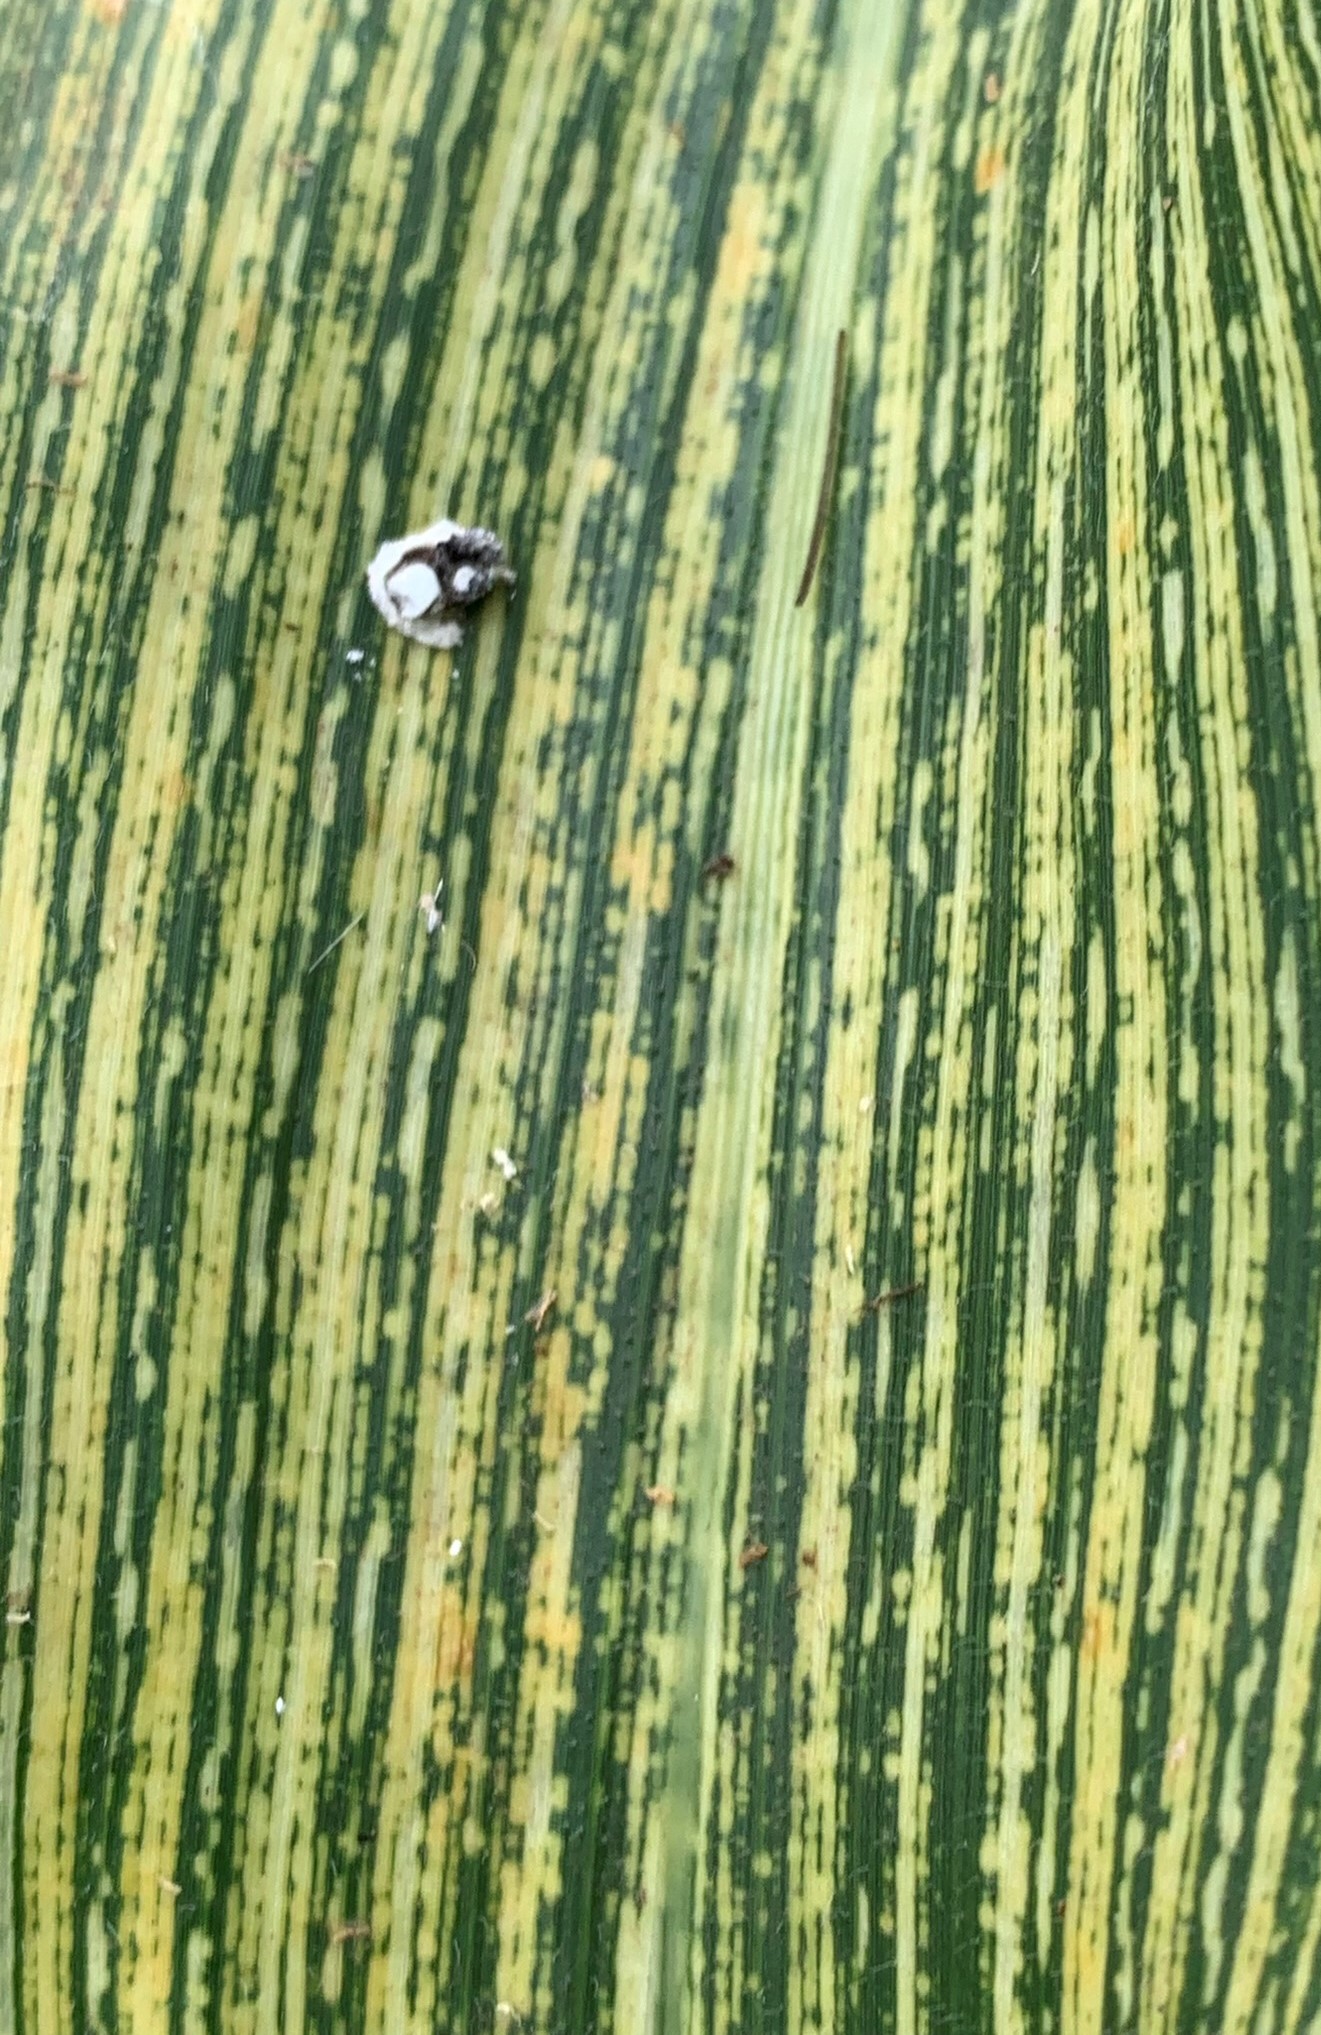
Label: MSV